Margaret Cho

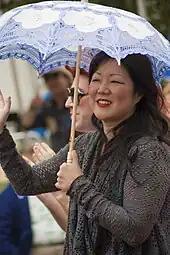
Cho at Los Angeles LGBTQ pride parade in 2011.

Cho has discussed her relationship with her mother openly, imitating her mother's heavily accented speech. Her depictions of "Mommy" have become a popular part of her routine. Cho's comedy routines are often explicit. She has covered substance abuse, eating disorders, her bisexuality and obsession with gay men, and Asian-American stereotypes, among other subjects, in her stand-up routines.